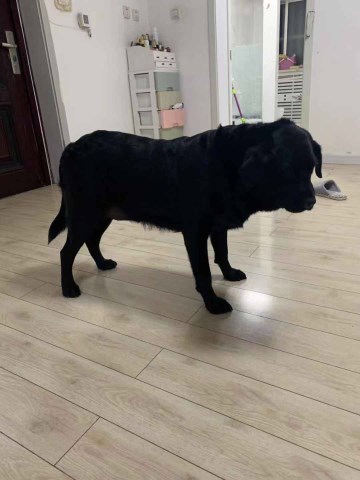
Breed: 3580-n000122-Labrador_retriever